The World Economy: Historical Statistics

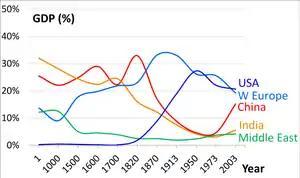

The World Economy: Historical Statistics is a landmark book by Angus Maddison. Published in 2004 by the OECD Development Centre, it studies the growth of populations and economies across the centuries: not just the world economy as it is now, but how it was in the past.